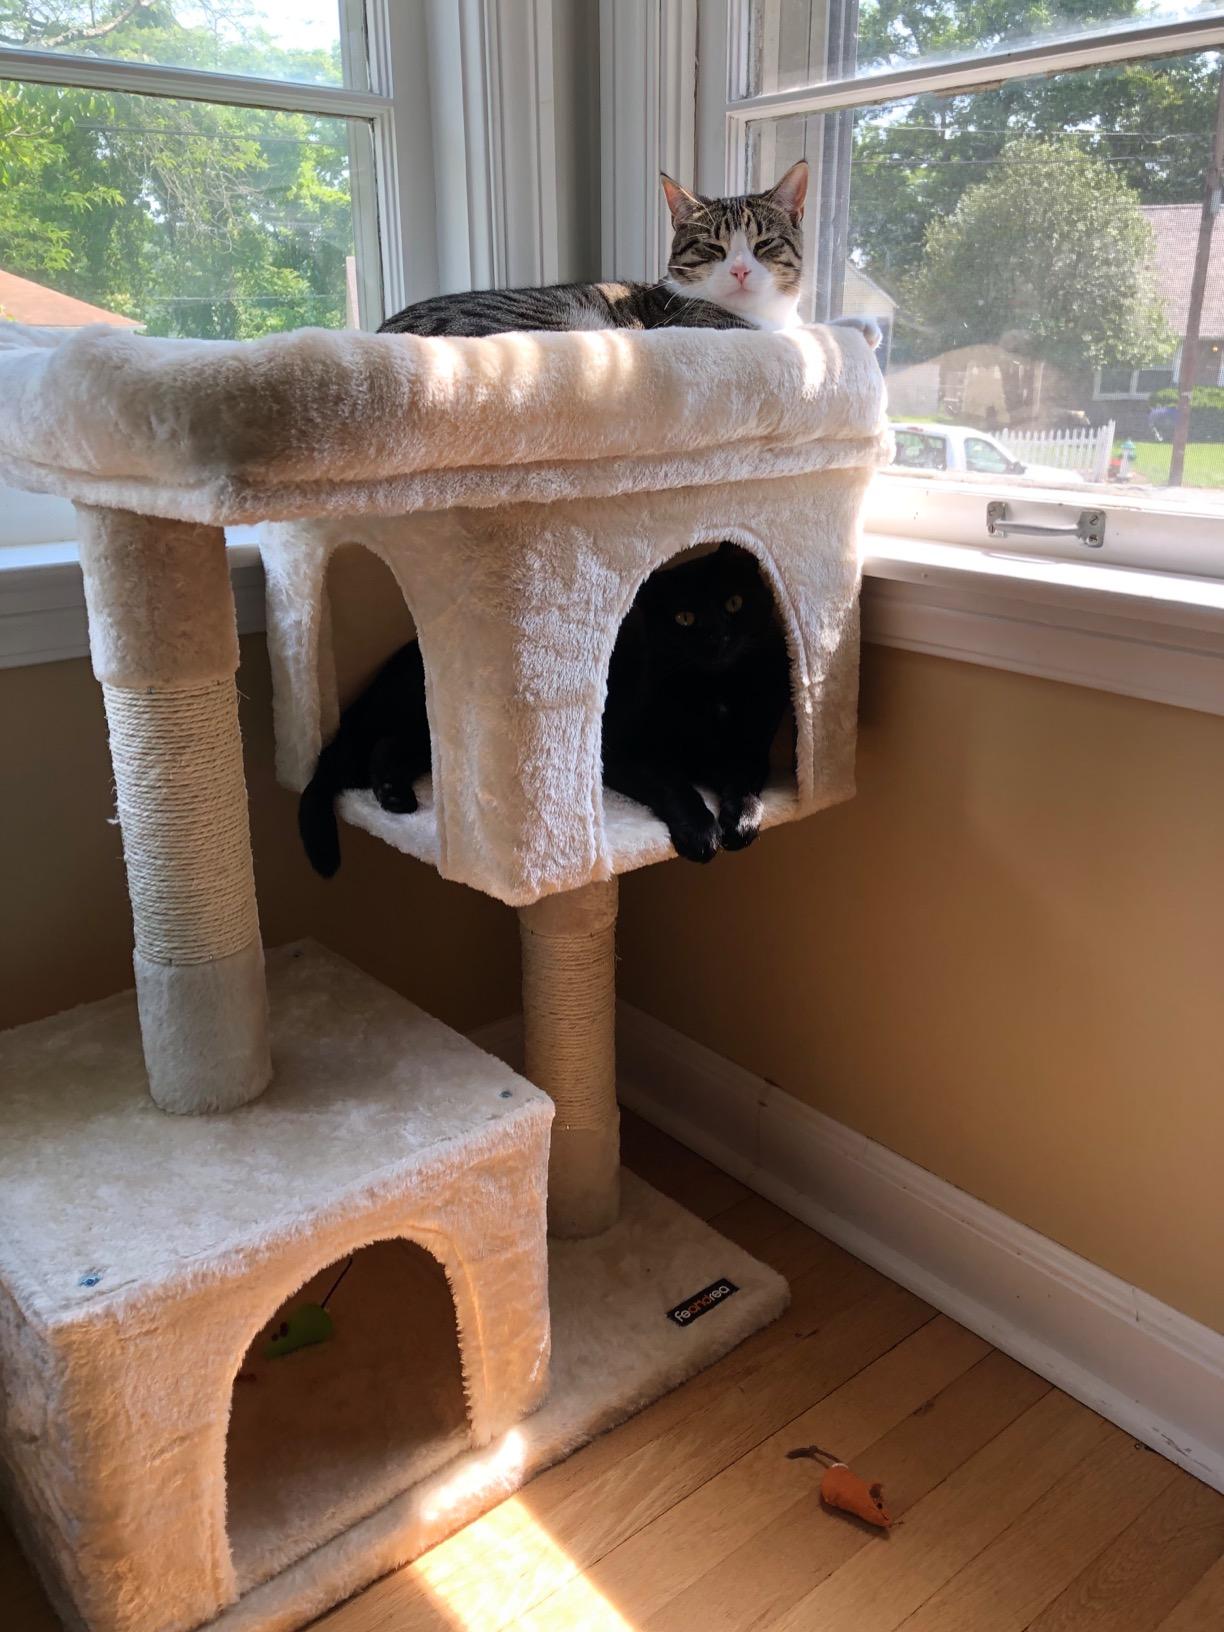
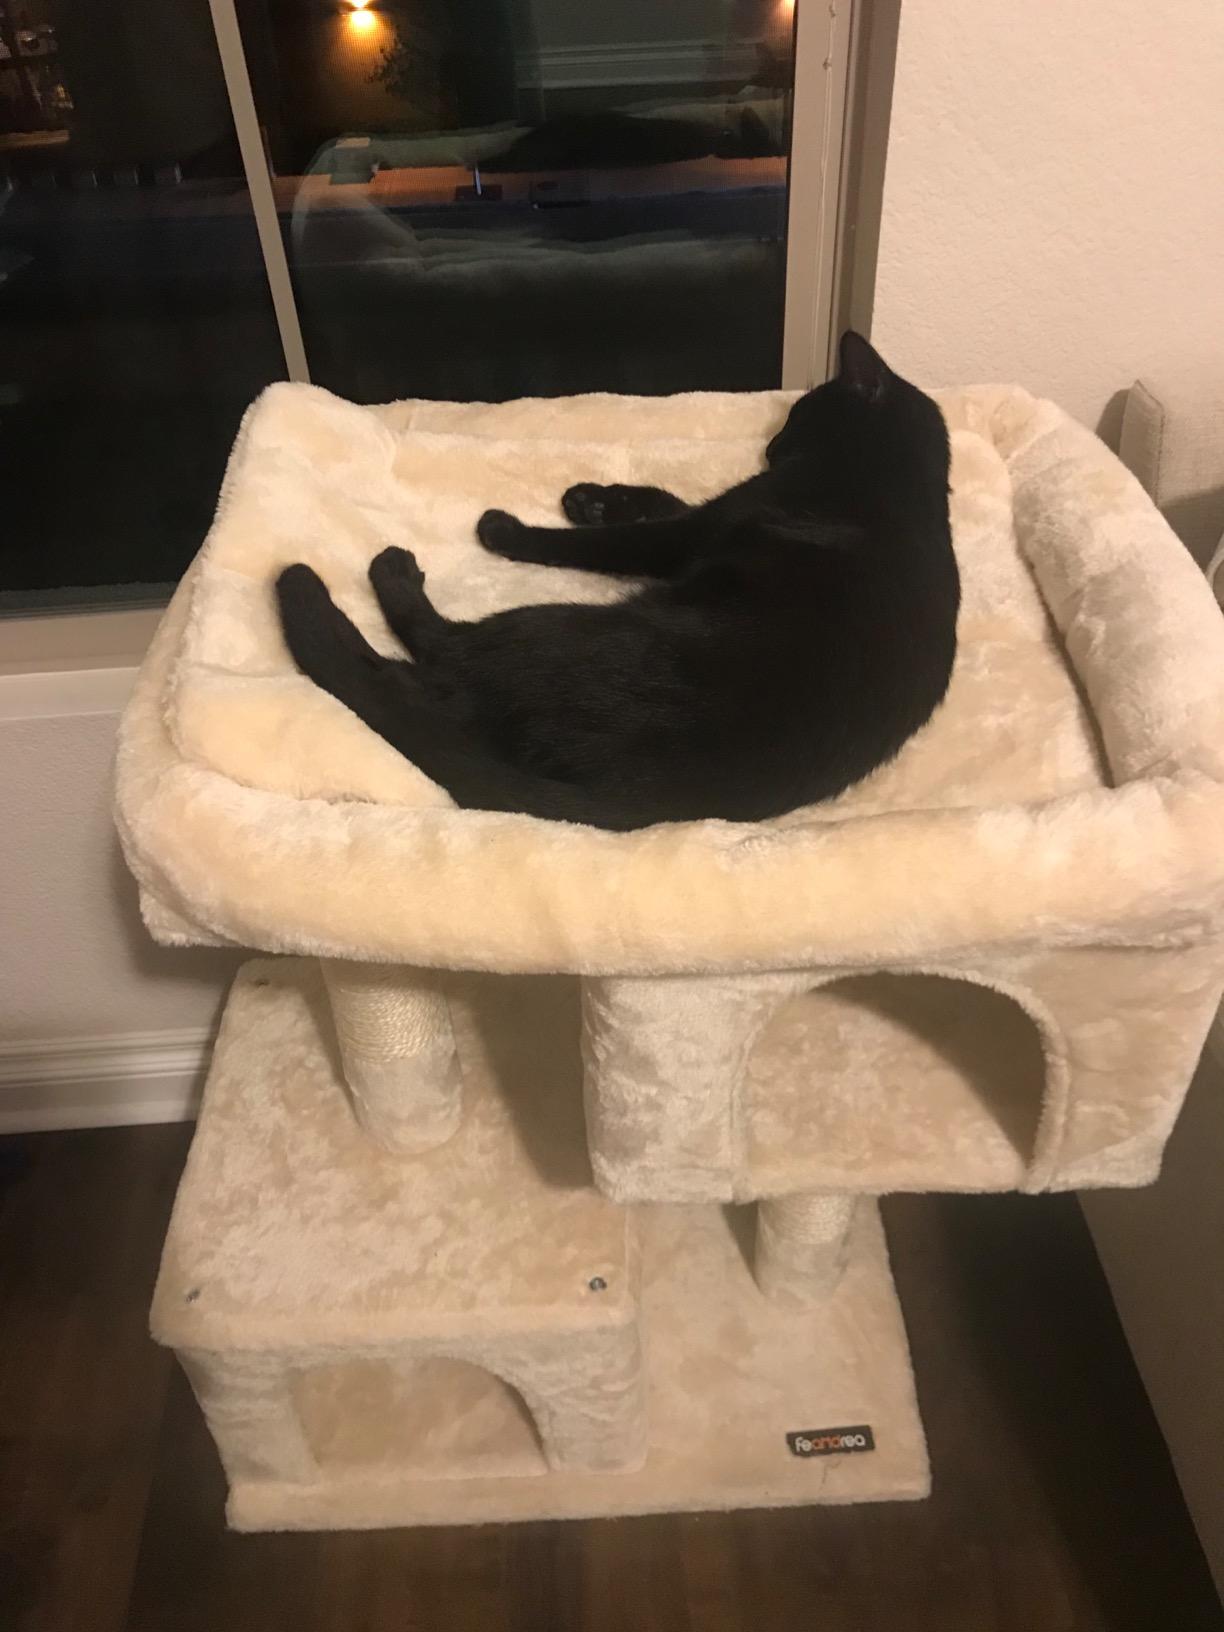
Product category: items_cat tree
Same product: yes